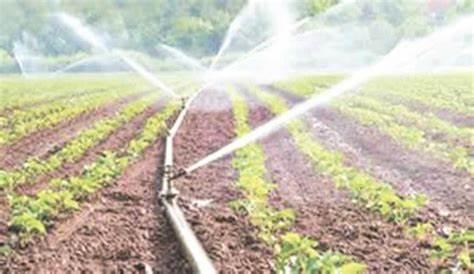
Huu ni mfumo wa umwagiliaji wa kunyunyiza maji. Bomba kubwa la maji linaonekana kupitia katikati ya mimea, na kutoka kwenye bomba hilo. Kinyunyizo kinatoa maji kwa nguvu, yakienea juu ya mimea na ardhi, ili kumwagilia.